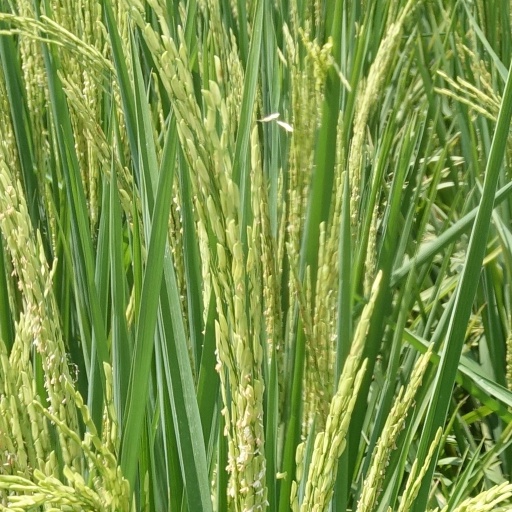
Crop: rice